Azizul Islam

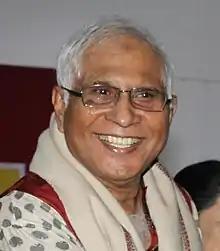
Islam in 2017

Azizul Islam (born 2 May 1944) is a Bangladeshi flutist. He was awarded Ekushey Padak by the Government of Bangladesh in the music category in 2017.